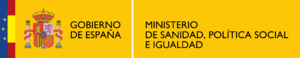
Le ministère de la Santé est le département ministériel responsable de la santé publique en Espagne.